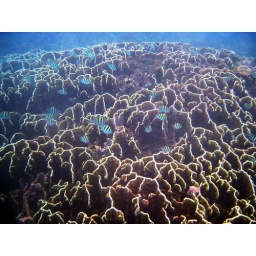
Coral reef at our campground beach in Kenting - neon coral with fish